Hjørundfjord Municipality

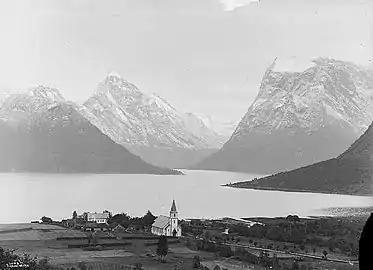
View of the Hjørundfjord Church

The municipality was established on 1 January 1838 (see formannskapsdistrikt law). The original municipality was the same as the prestegjeld (parish) of Hjørundfjord. During the 1960s, there were many municipal mergers across Norway due to the work of the Schei Committee. On 1 January 1964, Hjørundfjord Municipality (population: 1,728), Vartdal Municipality (population: 1,315), and Ørsta Municipality (population: 6,209) were merged to form a new, larger Ørsta Municipality.